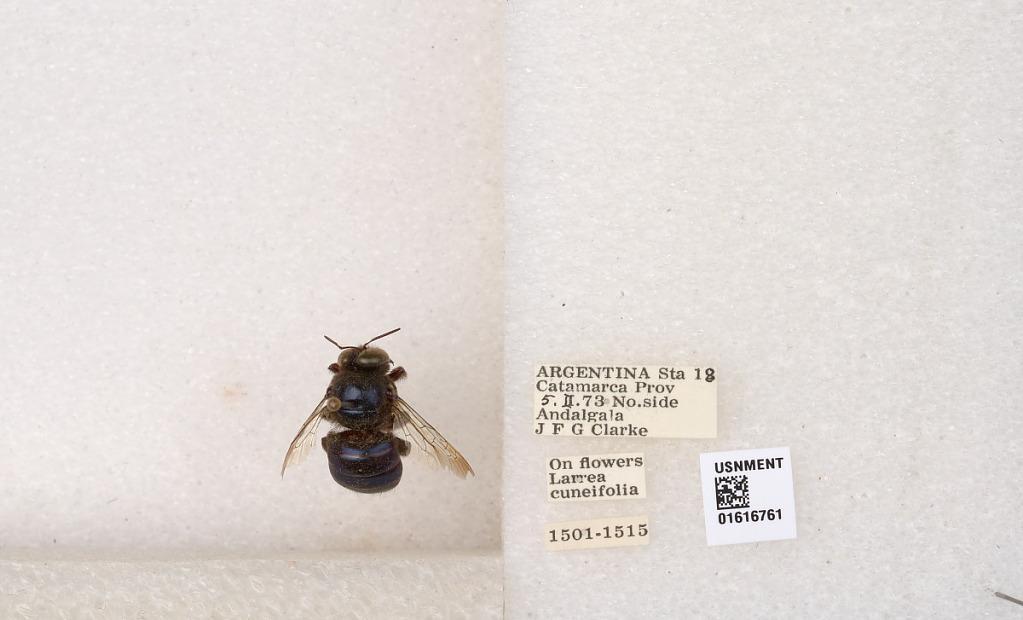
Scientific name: Xylocopa (Schonnherria) splendidula Lepeletier
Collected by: J. Clarke
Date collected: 1973-2-5
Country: Argentina
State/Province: Catamarca
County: Andalgala
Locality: Sta. 18, No. side Andalgala